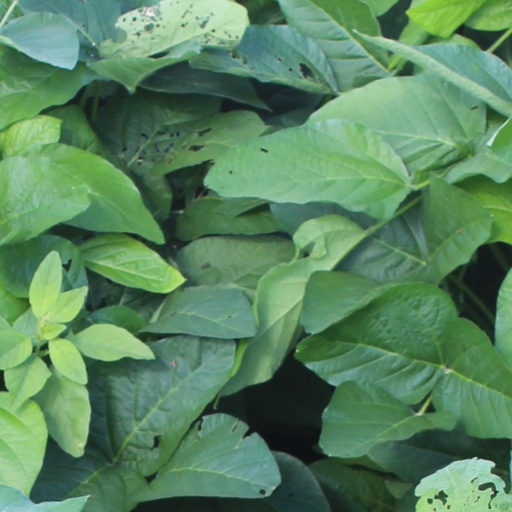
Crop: soybean